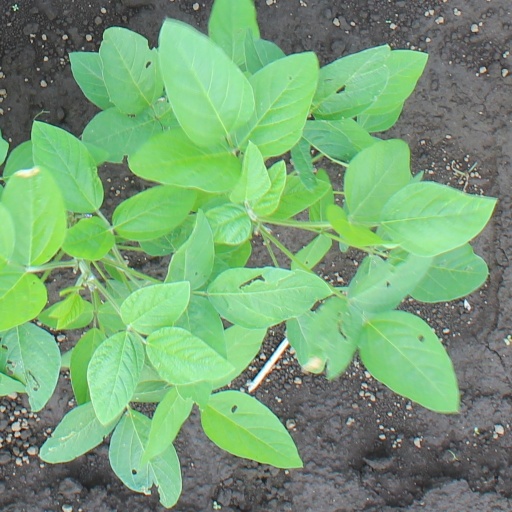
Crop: soybean